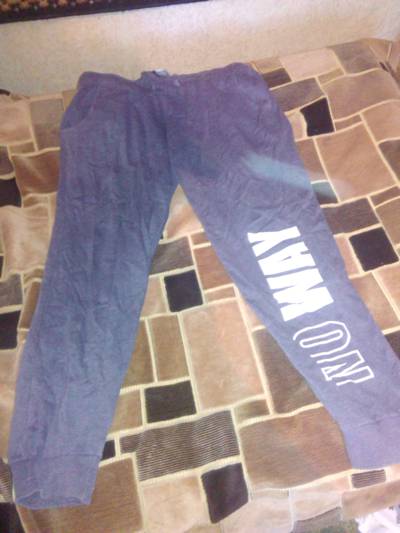
Waste category: clothes